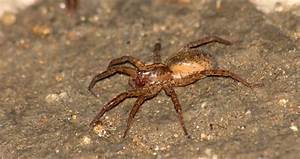
Label: ragno